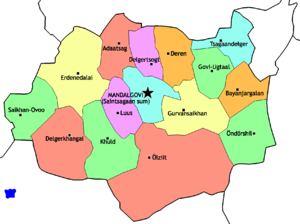
Un sum ou soum est une division administrative de deuxième niveau en Mongolie, après l'aïmag. Ce type de subdivision semble avoir été formalisé sous le régime des ligues et bannières de la Dynastie Qing, des Mandchous qui contrôlaient la Chine incluant la Mongolie et Touva. En Mongolie-Intérieure, on utilise les translittérations Soum ou sumu.